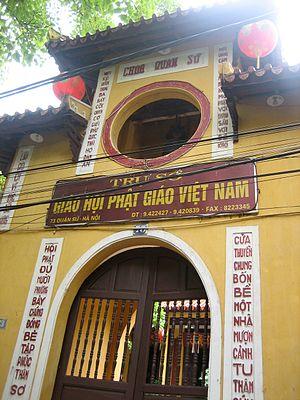
La Sangha bouddhiste du Viêt Nam est la seule Sangha bouddhiste reconnue par le gouvernement du Viêt Nam et est elle est membre du front de la Patrie du Viêt Nam.